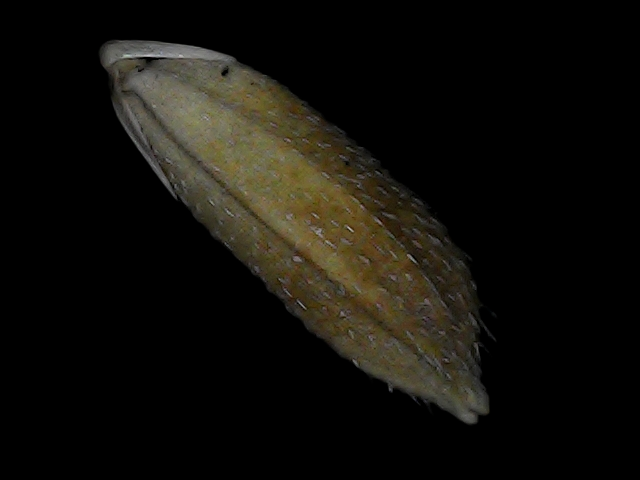
Rice variety: Bd93